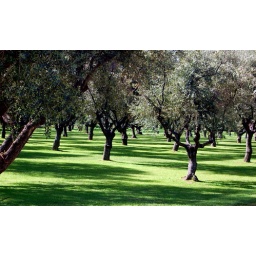
Olive trees are planted everywhere around Mendoza, but not many had such a nice carpet of grass under them.